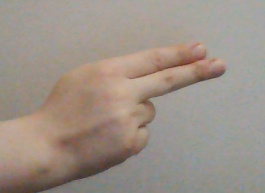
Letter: ain